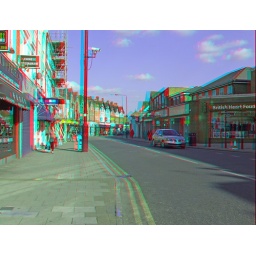
Sidcup High St in anaglyph 3D red blue / cyan glasses towards Foots Cray